Islamic World Academy of Sciences

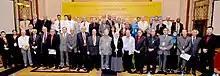
IAS Conference December 2009, Shah Alam, Selangor (Malaysia)

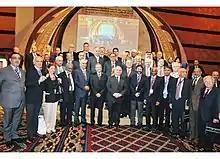
18th IAS Conference Doha - Qatar - October 2011

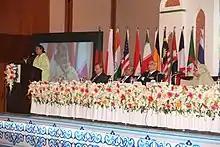
19th international science conference in Dhaka

The establishment of the Islamic World Academy of Sciences (IAS) was initially proposed by the Organisation of the Islamic Conference (OIC), now the Organisation of Islamic Cooperation) Standing Committee on Scientific and Technological Co-operation (COMSTECH), and approved by the Fourth Islamic Summit held in Casablanca in 1984.